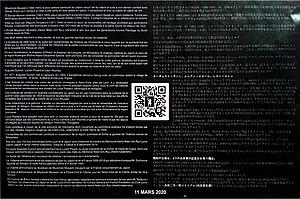
Le 11 mars 2020 le Socle de l’Alliance est inauguré en mémoire du tsunami de Tōhoku du 11 mars 2011, en présence du sénateur du Rhône Élisabeth Lamure et avec approbation du maire de Mimasaka Seiji Hagiwara. Une plaque commémorative vient rappeler l’histoire concomitante à ces villages, provinces, régions et pays au pied des drapeaux de Mimasaka, d’Ōhara, de la région Auvergne-Rhône-Alpes-Dauphiné-Savoie de Liergues et de l’ère Reiwa.
Ōhara est une ancienne municipalité, située dans le district d'Aida de la préfecture d'Okayama, au Japon. Elle est, depuis 2005, un quartier de la ville de Mimasaka.